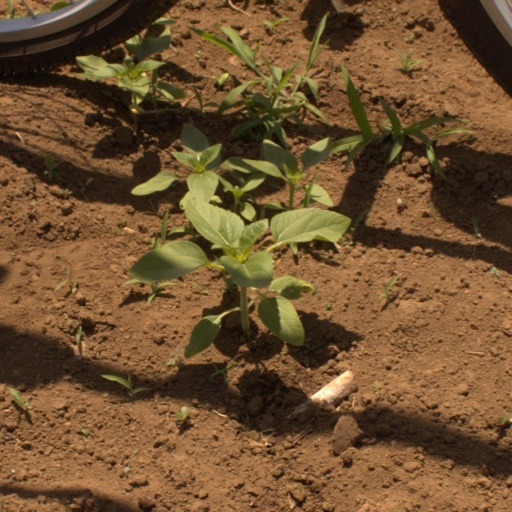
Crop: Jerusalem artichoke